Anna Maria Gove

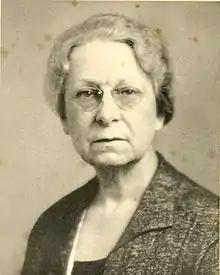
Gove pictured in The Carolinian (UNCG yearbook), 1932

Gove was born on July 6, 1867, in Whitefield, New Hampshire, to George Sullivan and Maria Clark Gove. After her education at MIT and Woman's Medical College of New York Infirmary, from which she graduated in 1892, Gove served for a year in the New York Infant Asylum. In 1893 she came to the State Normal and Industrial School (now UNCG). Gove was only the third woman to receive a medical license in the state of North Carolina. She remained at the school as resident physician, professor of hygiene, and director of the Department of Health until her retirement in 1937.